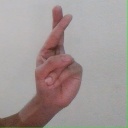
अक्षर: र